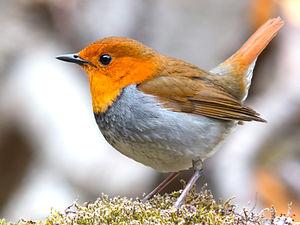
Le Rossignol akahigé est une espèce d'oiseaux de la famille des Muscicapidae.